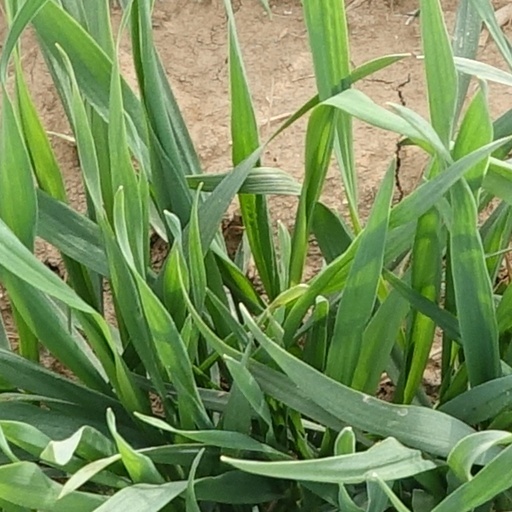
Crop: wheat